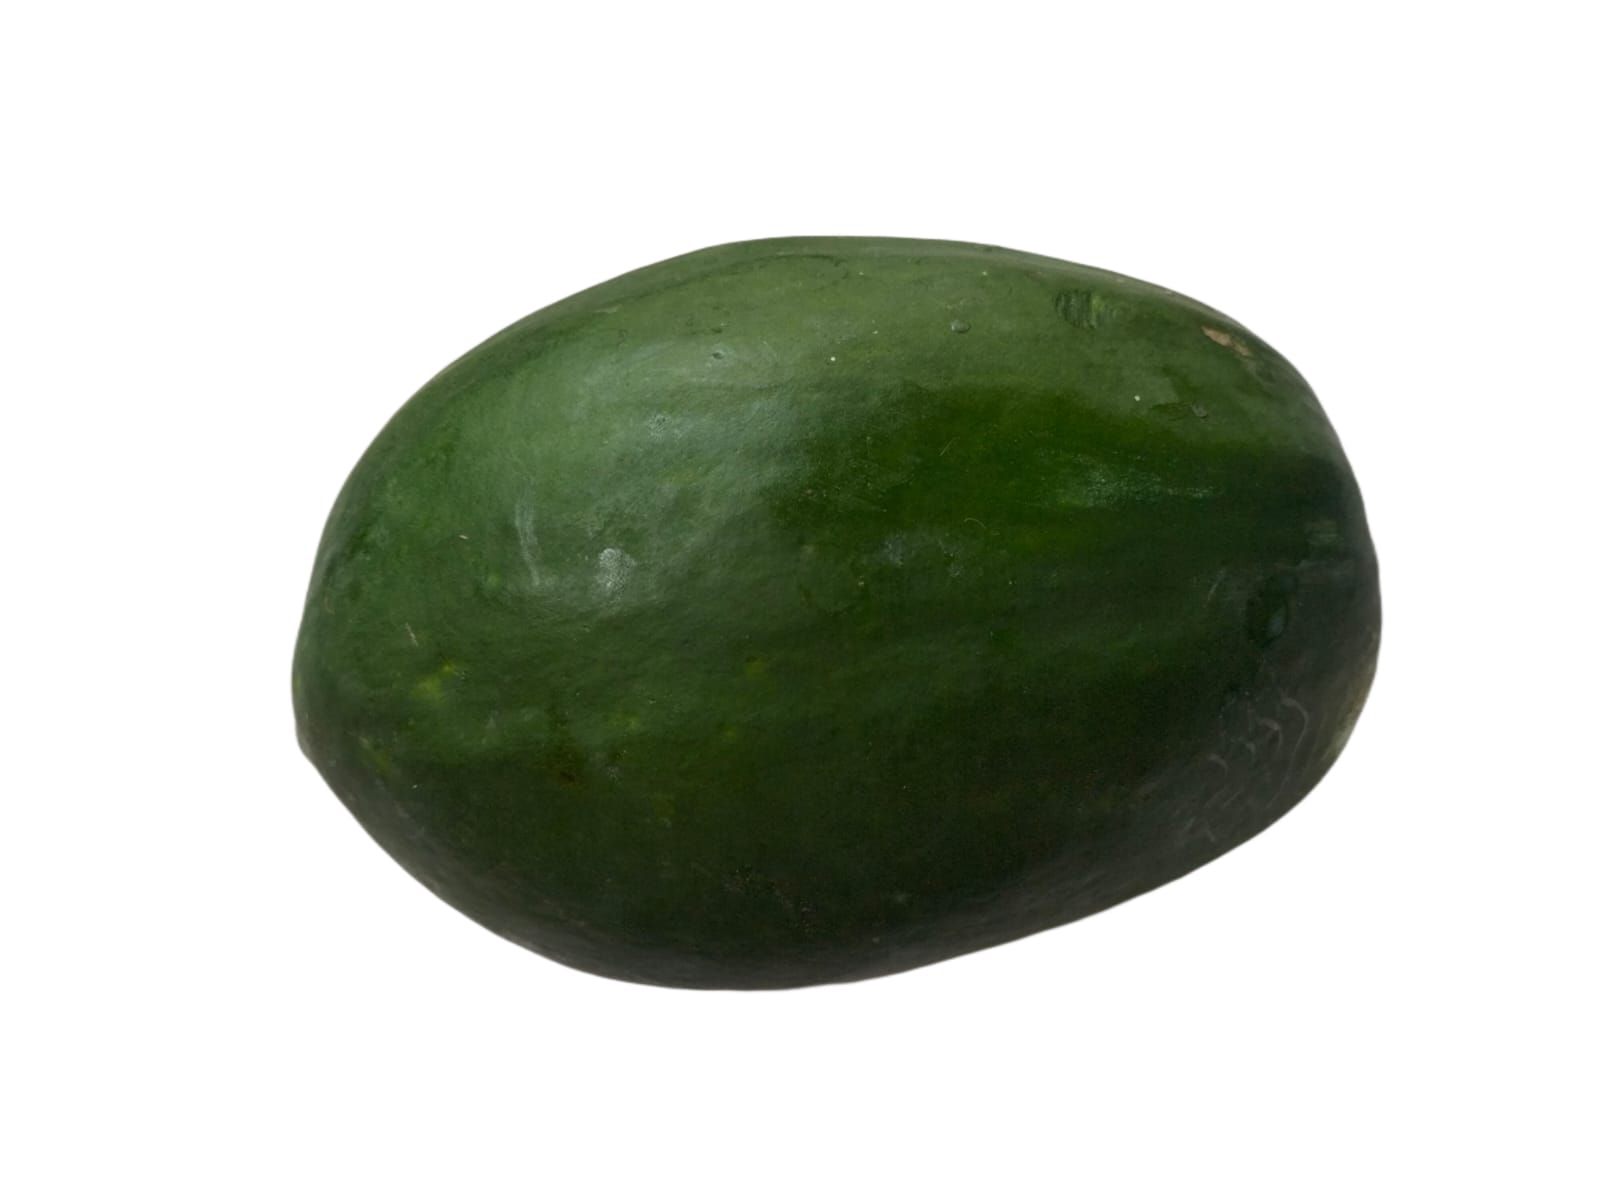
Label: Carica Papaya